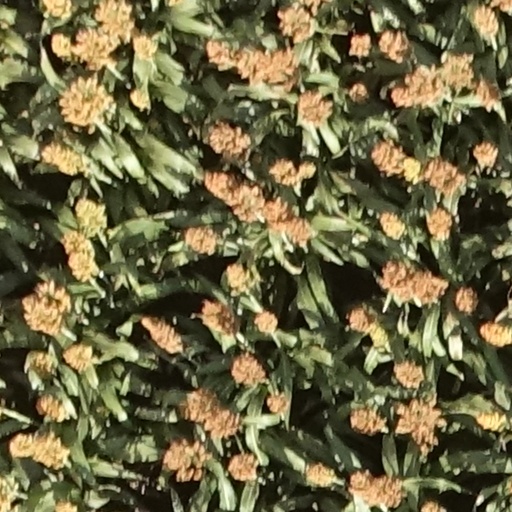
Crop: sorghum